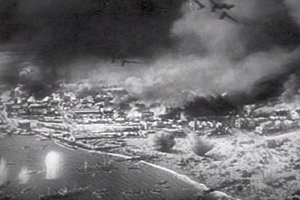
Slaget om Frankrig / Maj: Fall Gelb, angrebet på Nederlandene og det nordlige Frankrig / BEF ved Dunkerque
Britiske skibe redder allierede tropper under beskydning af tyske Stuka bombefly ved Dunkerque, Frankrig 1940
Slaget om Frankrig, også kendt som Frankrigs fald, er betegnelsen for den tyske invasion af Frankrig, Holland, Belgien og Luxembourg, som startede den 10. maj 1940. Slaget bestod af to hovedoperationer. I den første, der havde kodenavnet Fall Gelb, stødte tyske panserdivisioner igennem det bjergrige område ved Ardennerne, gennembrød den allierede front og stødte frem til Den engelske kanal, hvorved de allierede styrker, som var rykket ind i Belgien blev afskåret og omringet. De britiske tropper i British Expeditionary Force og mange franske soldater blev imidlertid evakueret fra strandene ved Dunkerque i Operation Dynamo.